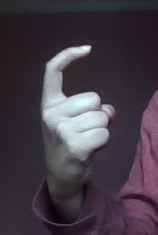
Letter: ra